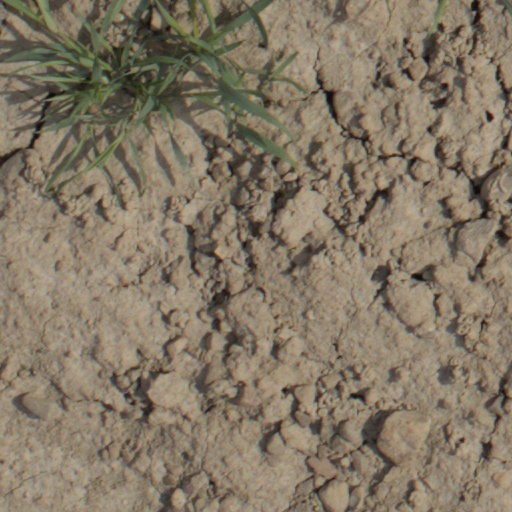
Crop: wheat